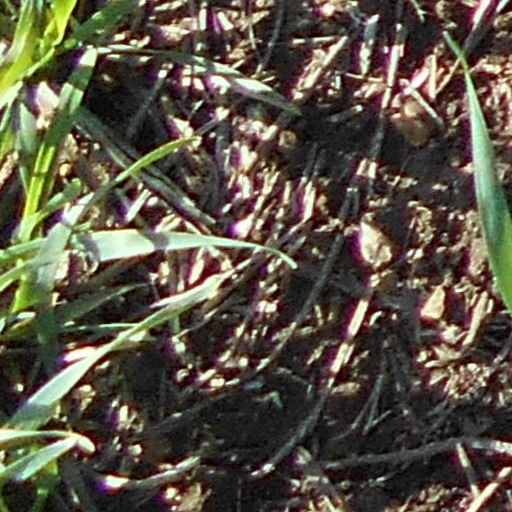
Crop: wheat